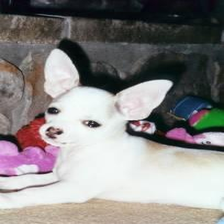
Species: dog
Breed: chihuahua